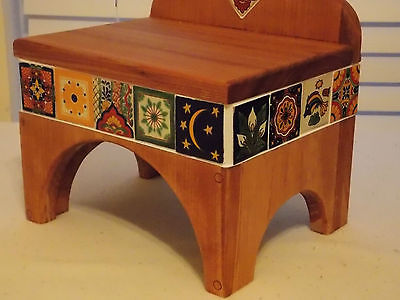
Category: table